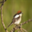
Label: bird